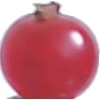
Label: Redcurrant 1